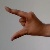
The image shows a hand gesture representing the letter 'Z' in Indian Sign Language.